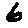
Label: 6